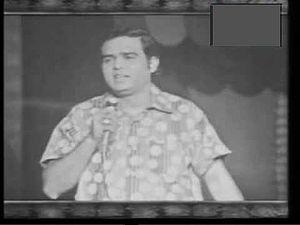
Ahmed Rushdi, surnommé Rushdi sahab ou Magician of voice, est un chanteur pakistanais de musique filmi à Lollywood.